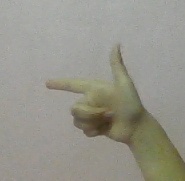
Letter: yaa